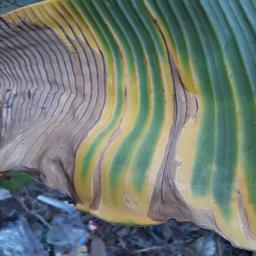
Label: POTASSIUM DEFICIENCY